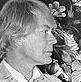
Age: 52